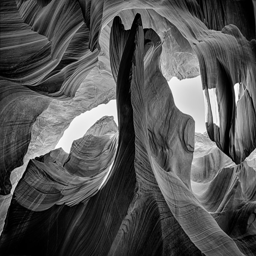
the formation by person on 500px